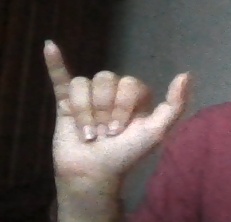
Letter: ya